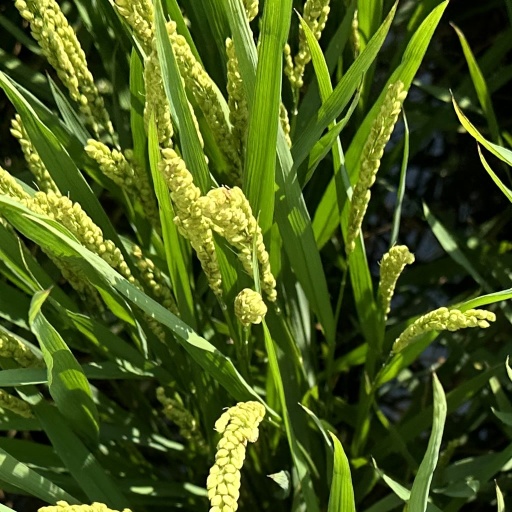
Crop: rice